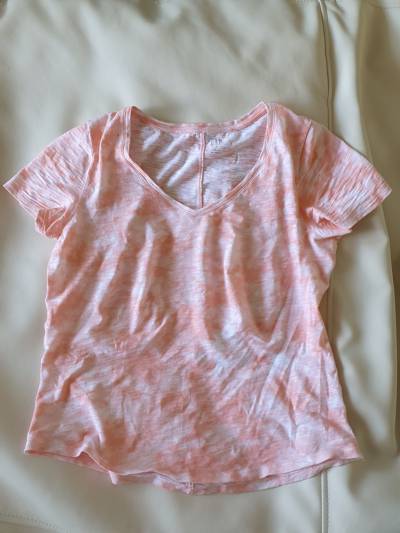
Waste category: clothes